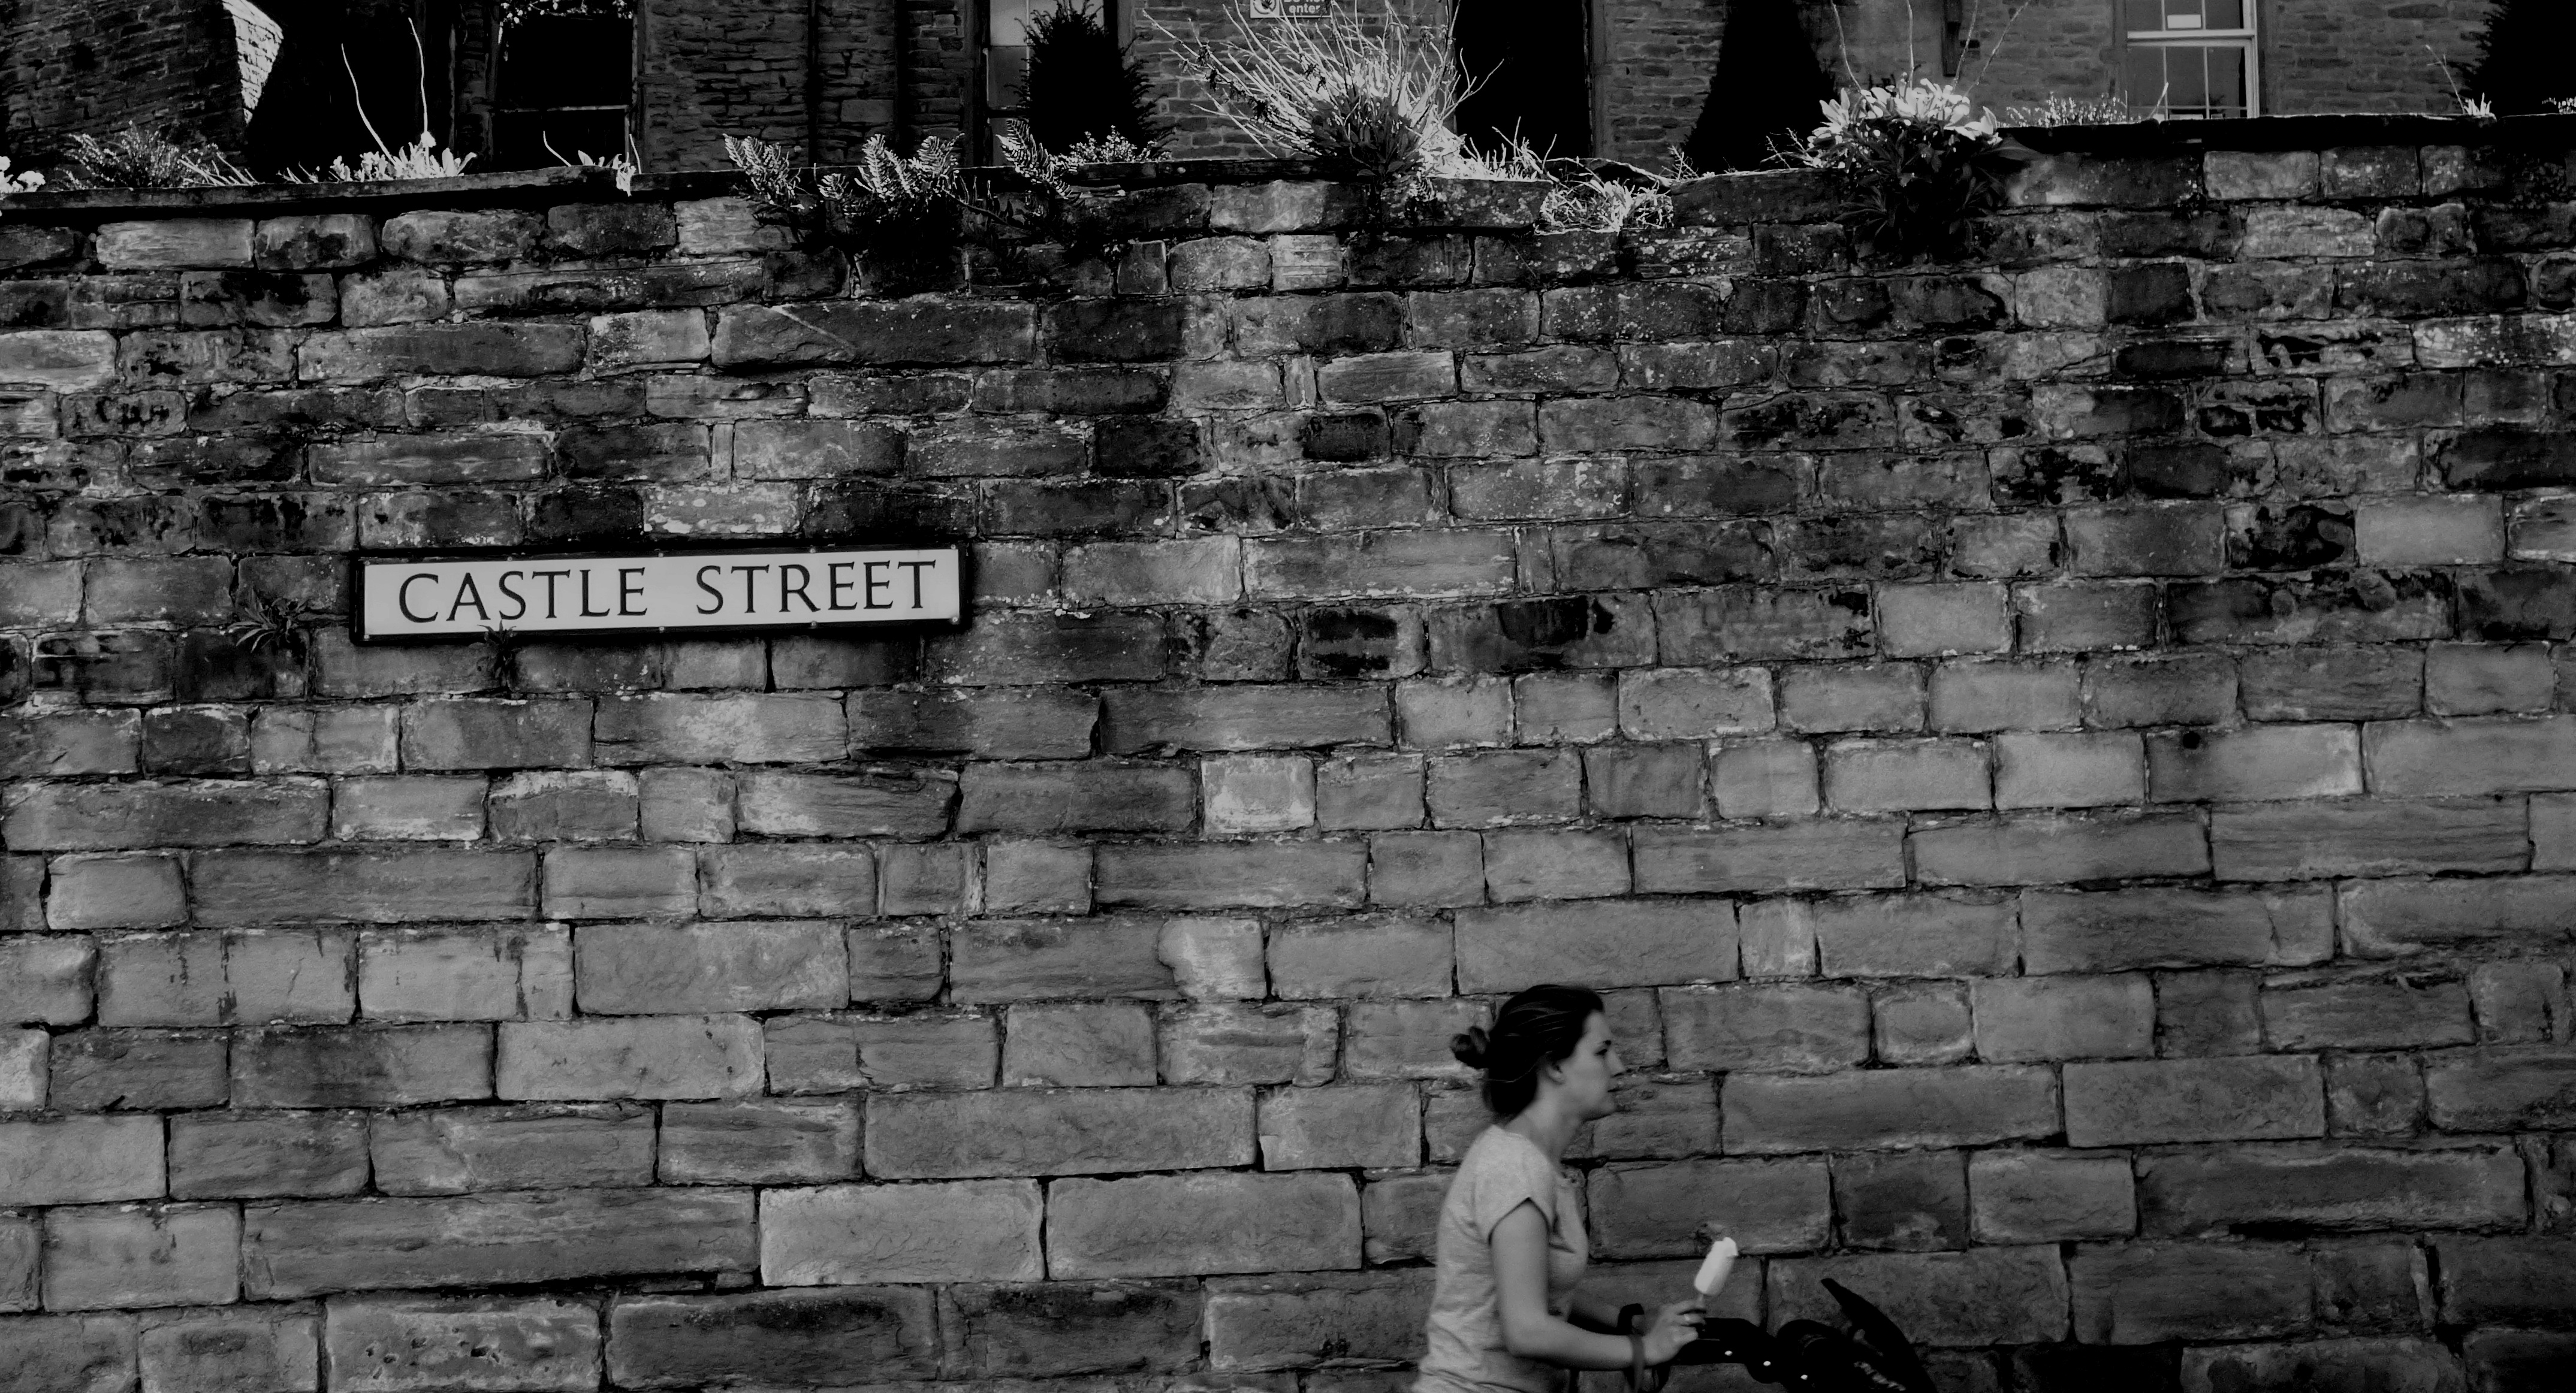
light, black and white, white, hay, photography, texture, wall, photo, explore, hall, canon, castle, contrast, black, monochrome, brick, artwork, flickr, colour, art, eos, mono, temple, ruins, photograph, foto, facebook, herefordshire, lumix, panasonic, twitter, vividstriking, anawesomeshot, dazzlingshot, interestingness, pinterest, leshaines, leshaines123, bestofshots, croft, wye, berrington, urban area, monochrome photography, ancient history